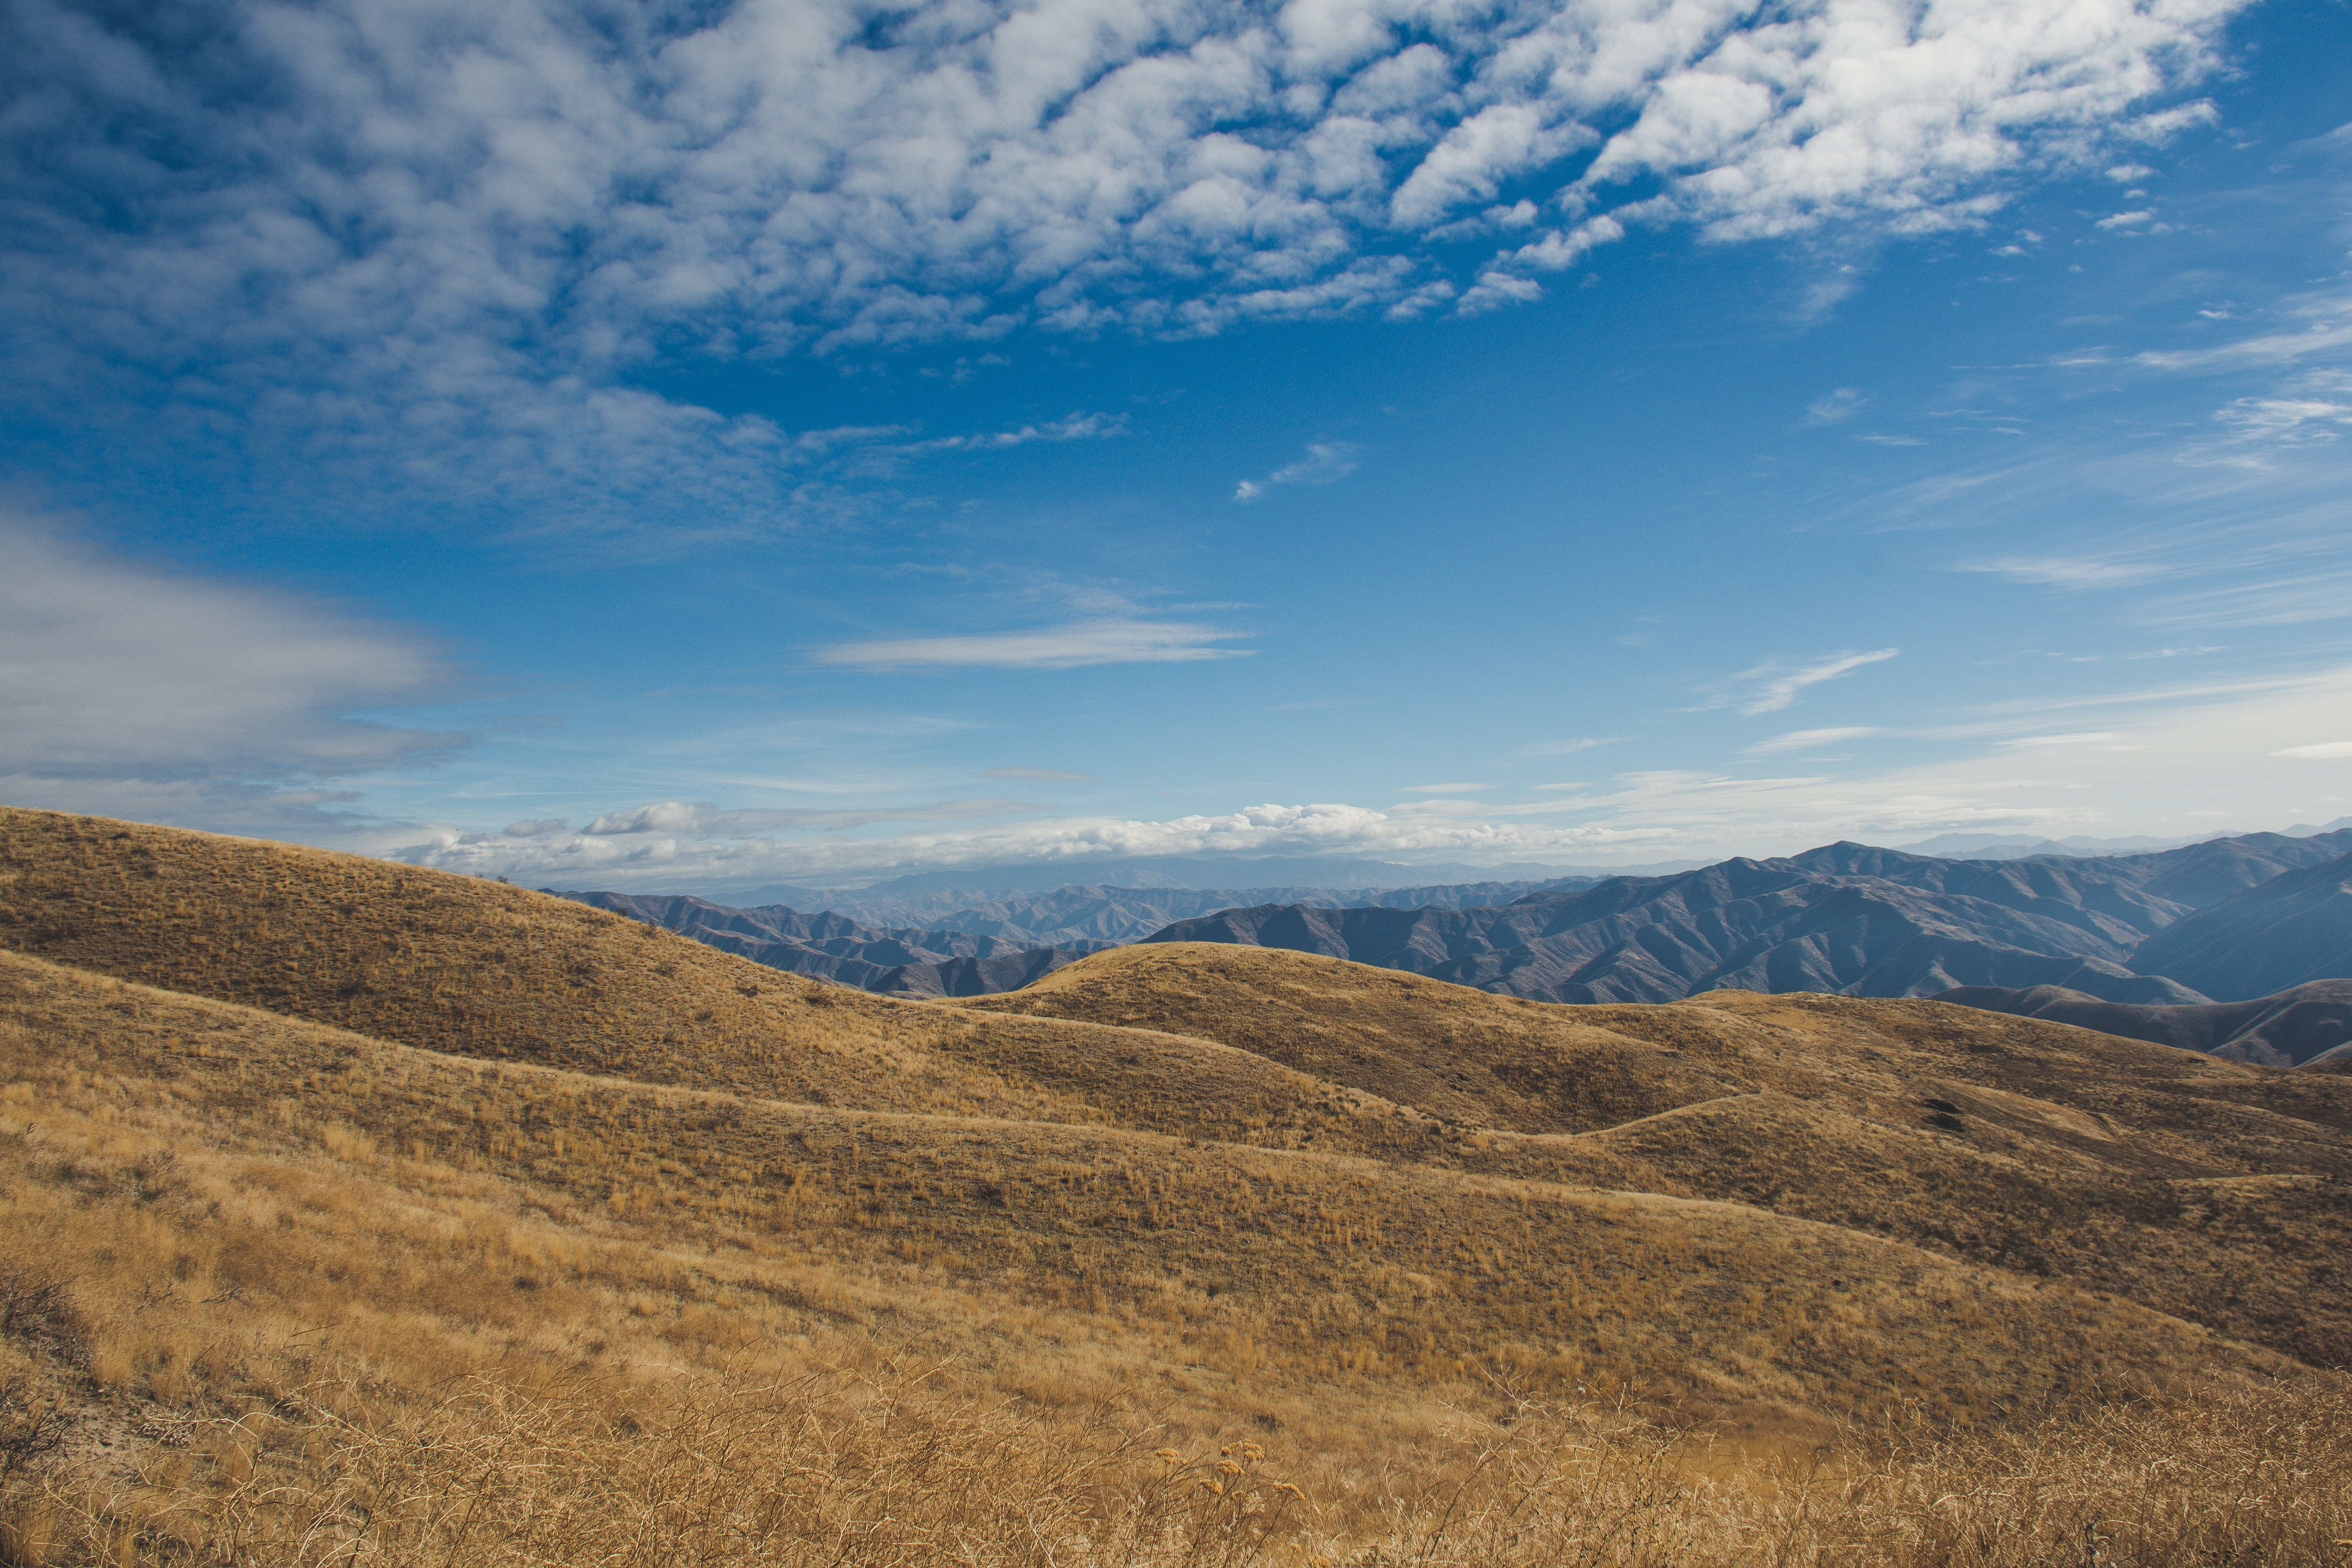
mountainous landforms, sky, mountain, highland, hill, cloud, ridge, wilderness, mountain range, natural landscape, grassland, natural environment, fell, ecoregion, landscape, steppe, tree, valley, national park, plain, plateau, alps, grass, mountain pass, summit, geology, massif, hill station, terrain, road, horizon, meteorological phenomenon, tundra, cumulus, chaparral, slope, prairie